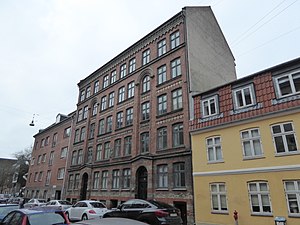
Meinungsgade / Historie og bebyggelse
Nr. 17A-B blev opført for Smedemesterforeningen i 1883.
Meinungsgade er en sidegade på Nørrebro i København, der går fra Nørrebrogade i sydvest til Guldbergsgade i nordøst. Gaden er bebygget med en blanding af nyere og ældre etageejendomme.